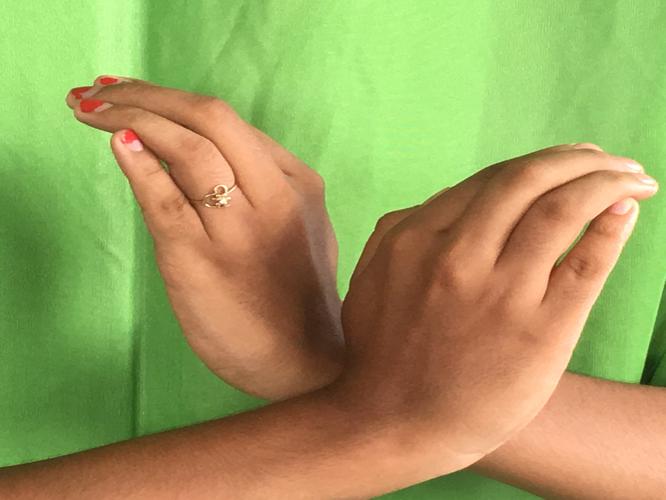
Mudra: Nagabandha
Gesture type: double_hand